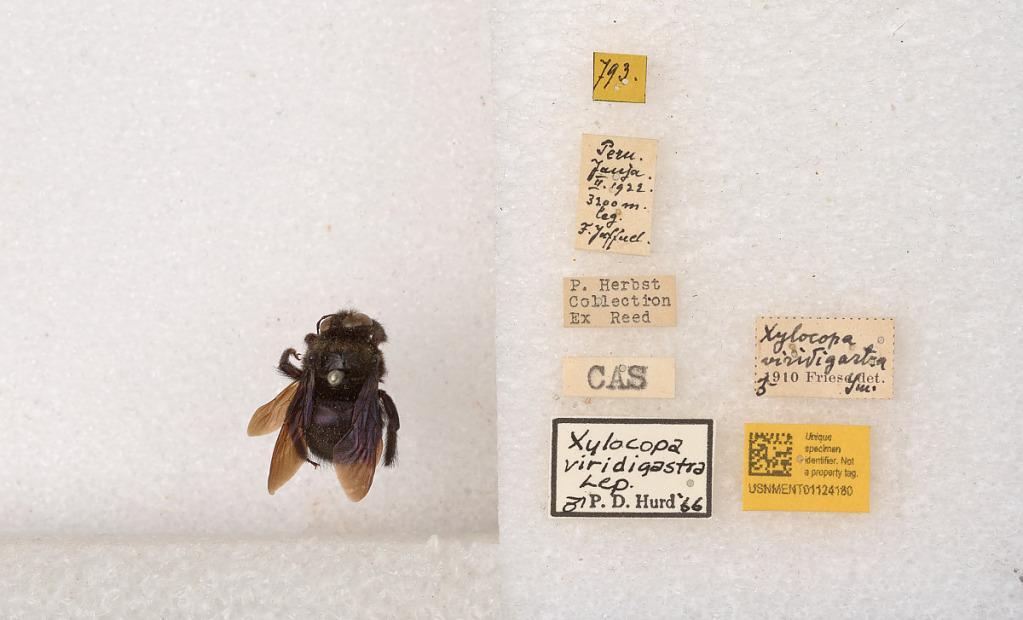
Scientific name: Xylocopa (Schonnherria) viridigastra Lepeletier
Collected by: F. Jafferel
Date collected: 1922-2-1
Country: Peru
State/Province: Junin
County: Jauja
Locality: Jauja
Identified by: Hurd, P. D.